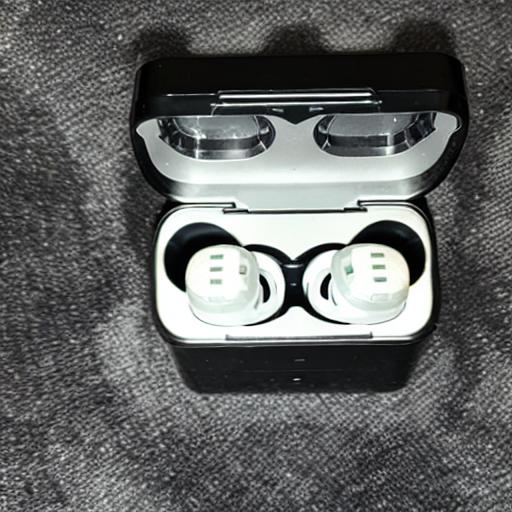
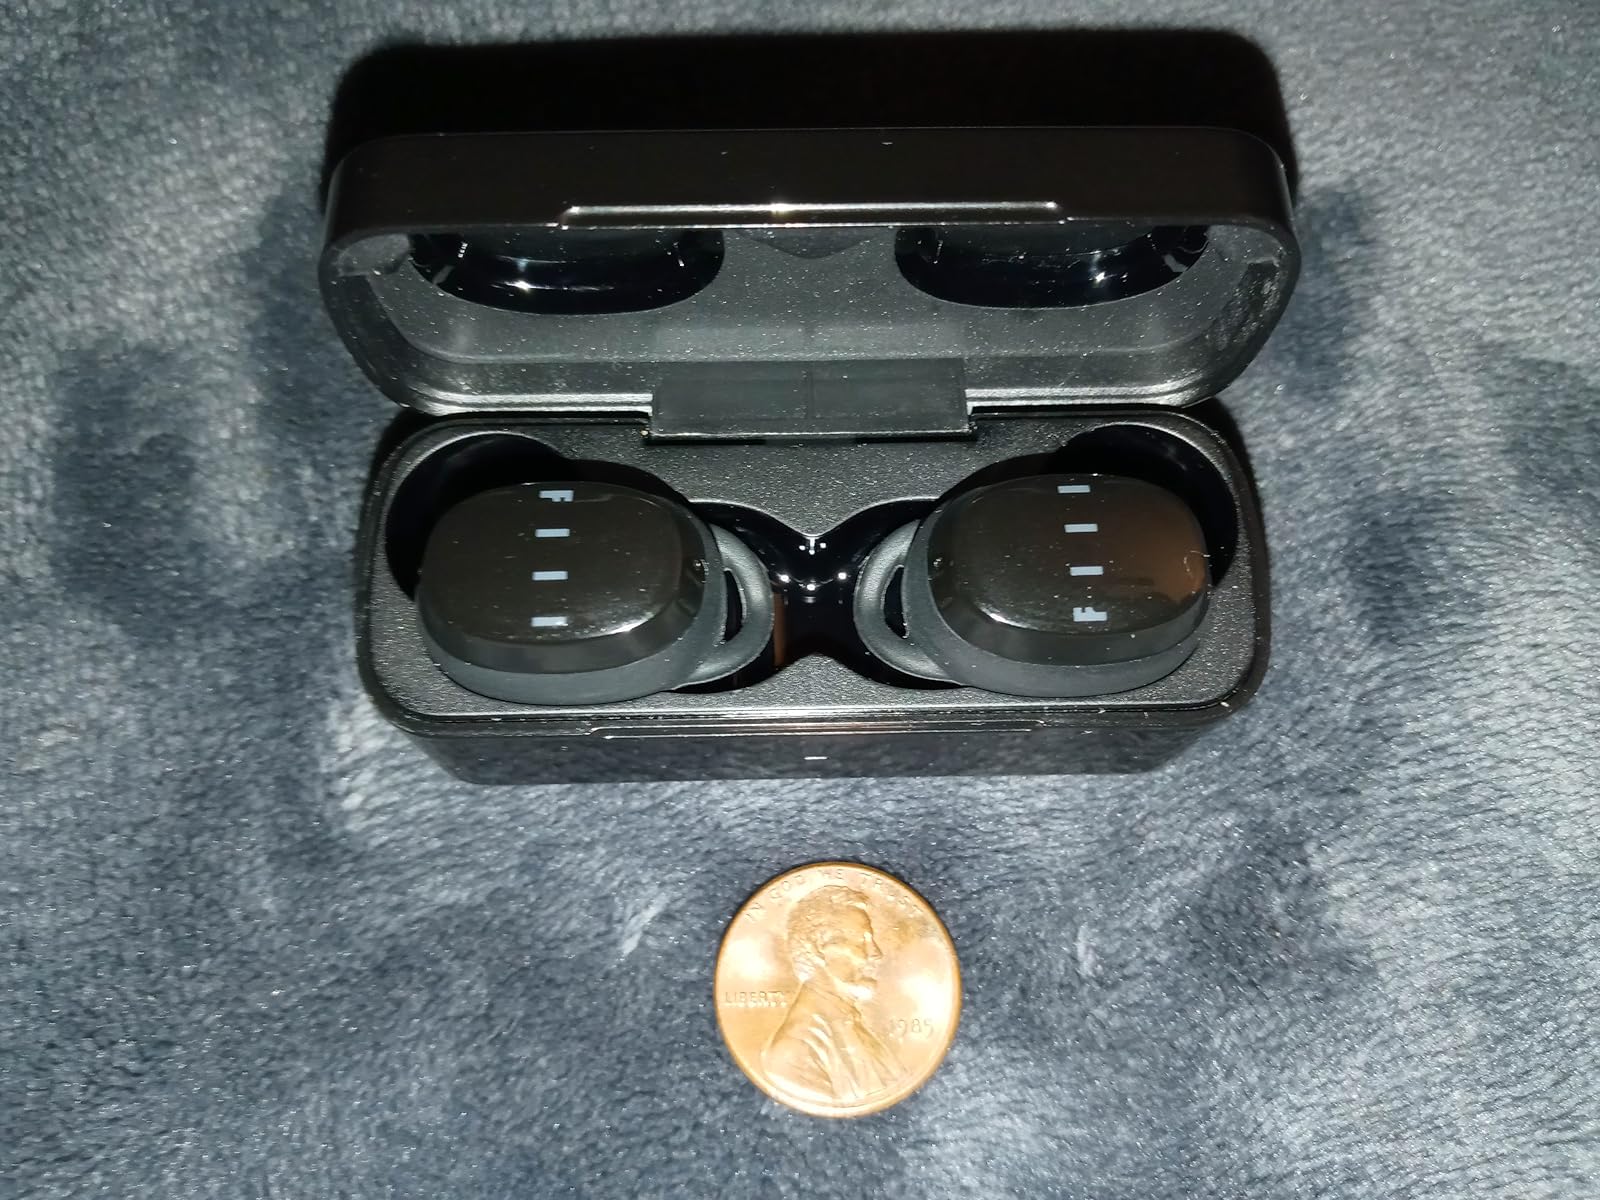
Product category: earbuds
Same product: no